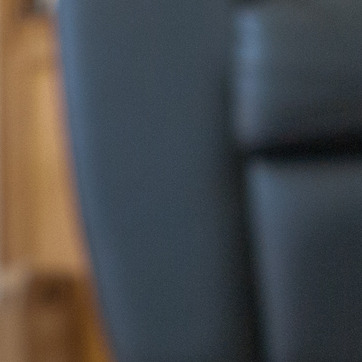
Material: leather